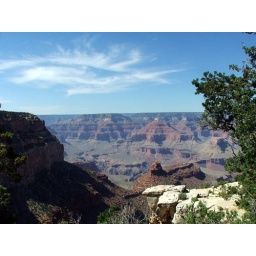
eye spy a fish in the sky